Jatun Mayu (Esteban Arce)

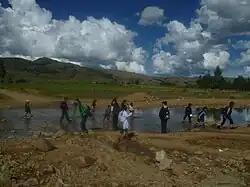
Children are crossing Sacabamba River.

Upstream the river is called Challaque. Its direction is mainly north west as it flows along Challaque, Sacabamba, Matarani and Apillapa. Before reaching the town Cliza the name of the river changes to the Siches River or Cliza River. It is the main tributary of Laguna Angostura.